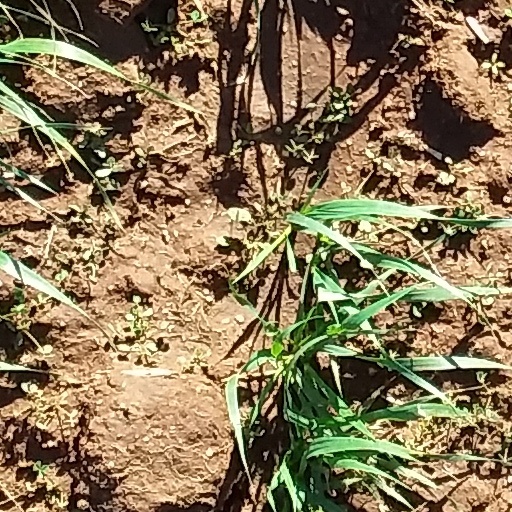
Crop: wheat